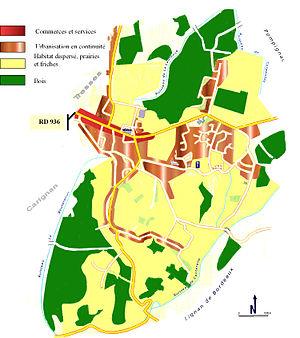
Occupation du sol dans la commune de Fargues-Saint-Hilaire en 2008
Fargues-Saint-Hilaire est une commune du Sud-Ouest de la France, située dans le département de la Gironde en région Nouvelle-Aquitaine.